IRS targeting controversy

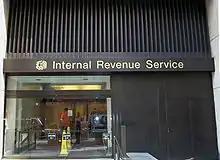
Exterior of an Internal Revenue Service office.

Nonprofit organizations dedicated to social welfare are not required to apply for IRS certification in order to operate under Section 501(c)(4) tax exemption rules. However, being certified by the IRS can help organizations attract more donations and provide some protection against further scrutiny.